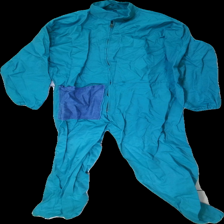
View: front
Type: Outerwear
Category: Ladies
Brand: Missing
Colors: Turquoise
Material: 70% nylon, 30% cotton
Cut: Regular
Season: All
Stains: Minor
Damage: Ripped hole
Damage location: middle center
Price range: <50
Recommended usage: Export